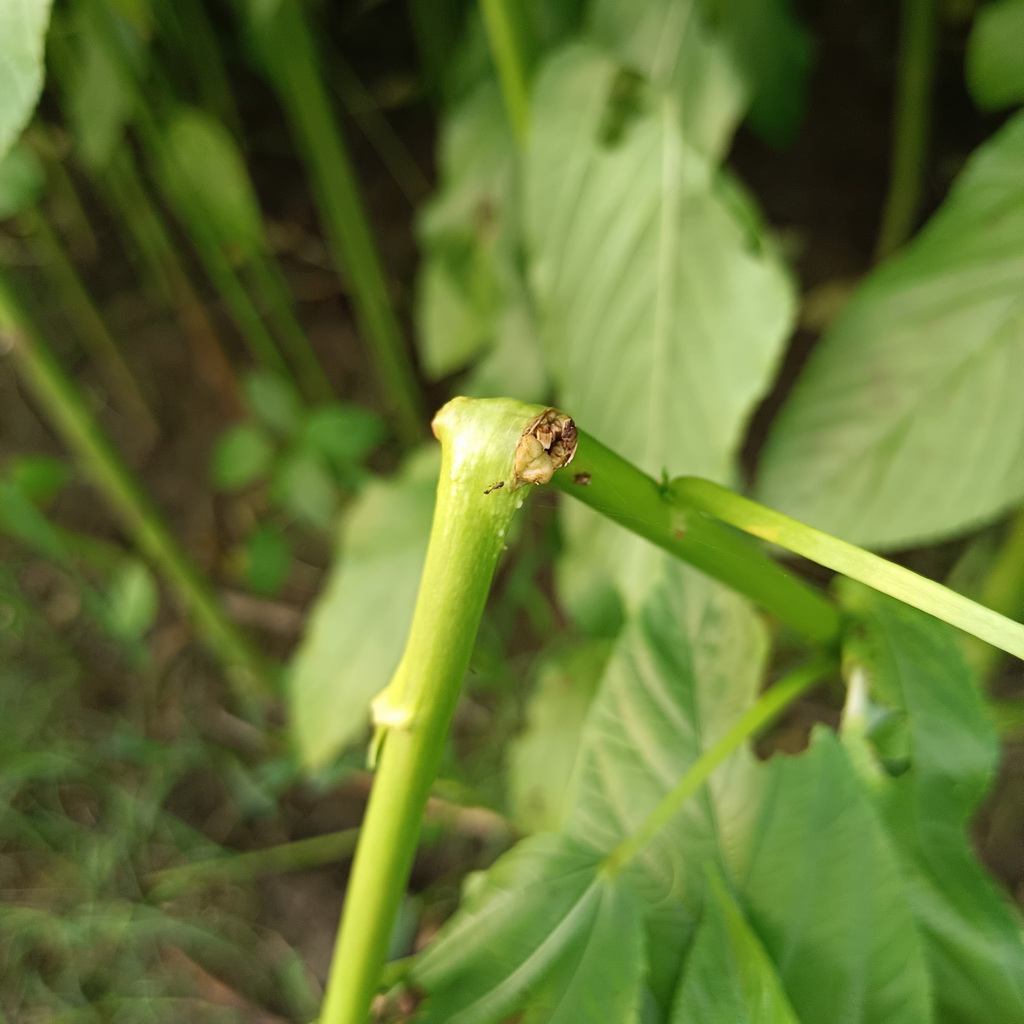
Label: Stem Soft Rot